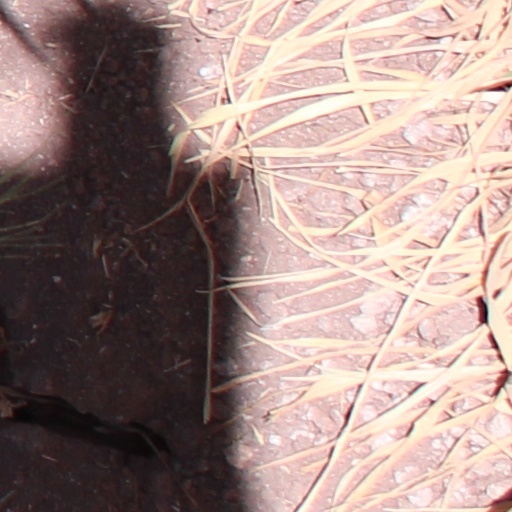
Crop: wheat